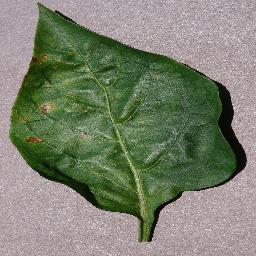
Label: Pepper,_bell___Bacterial_spot